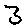
Label: 3